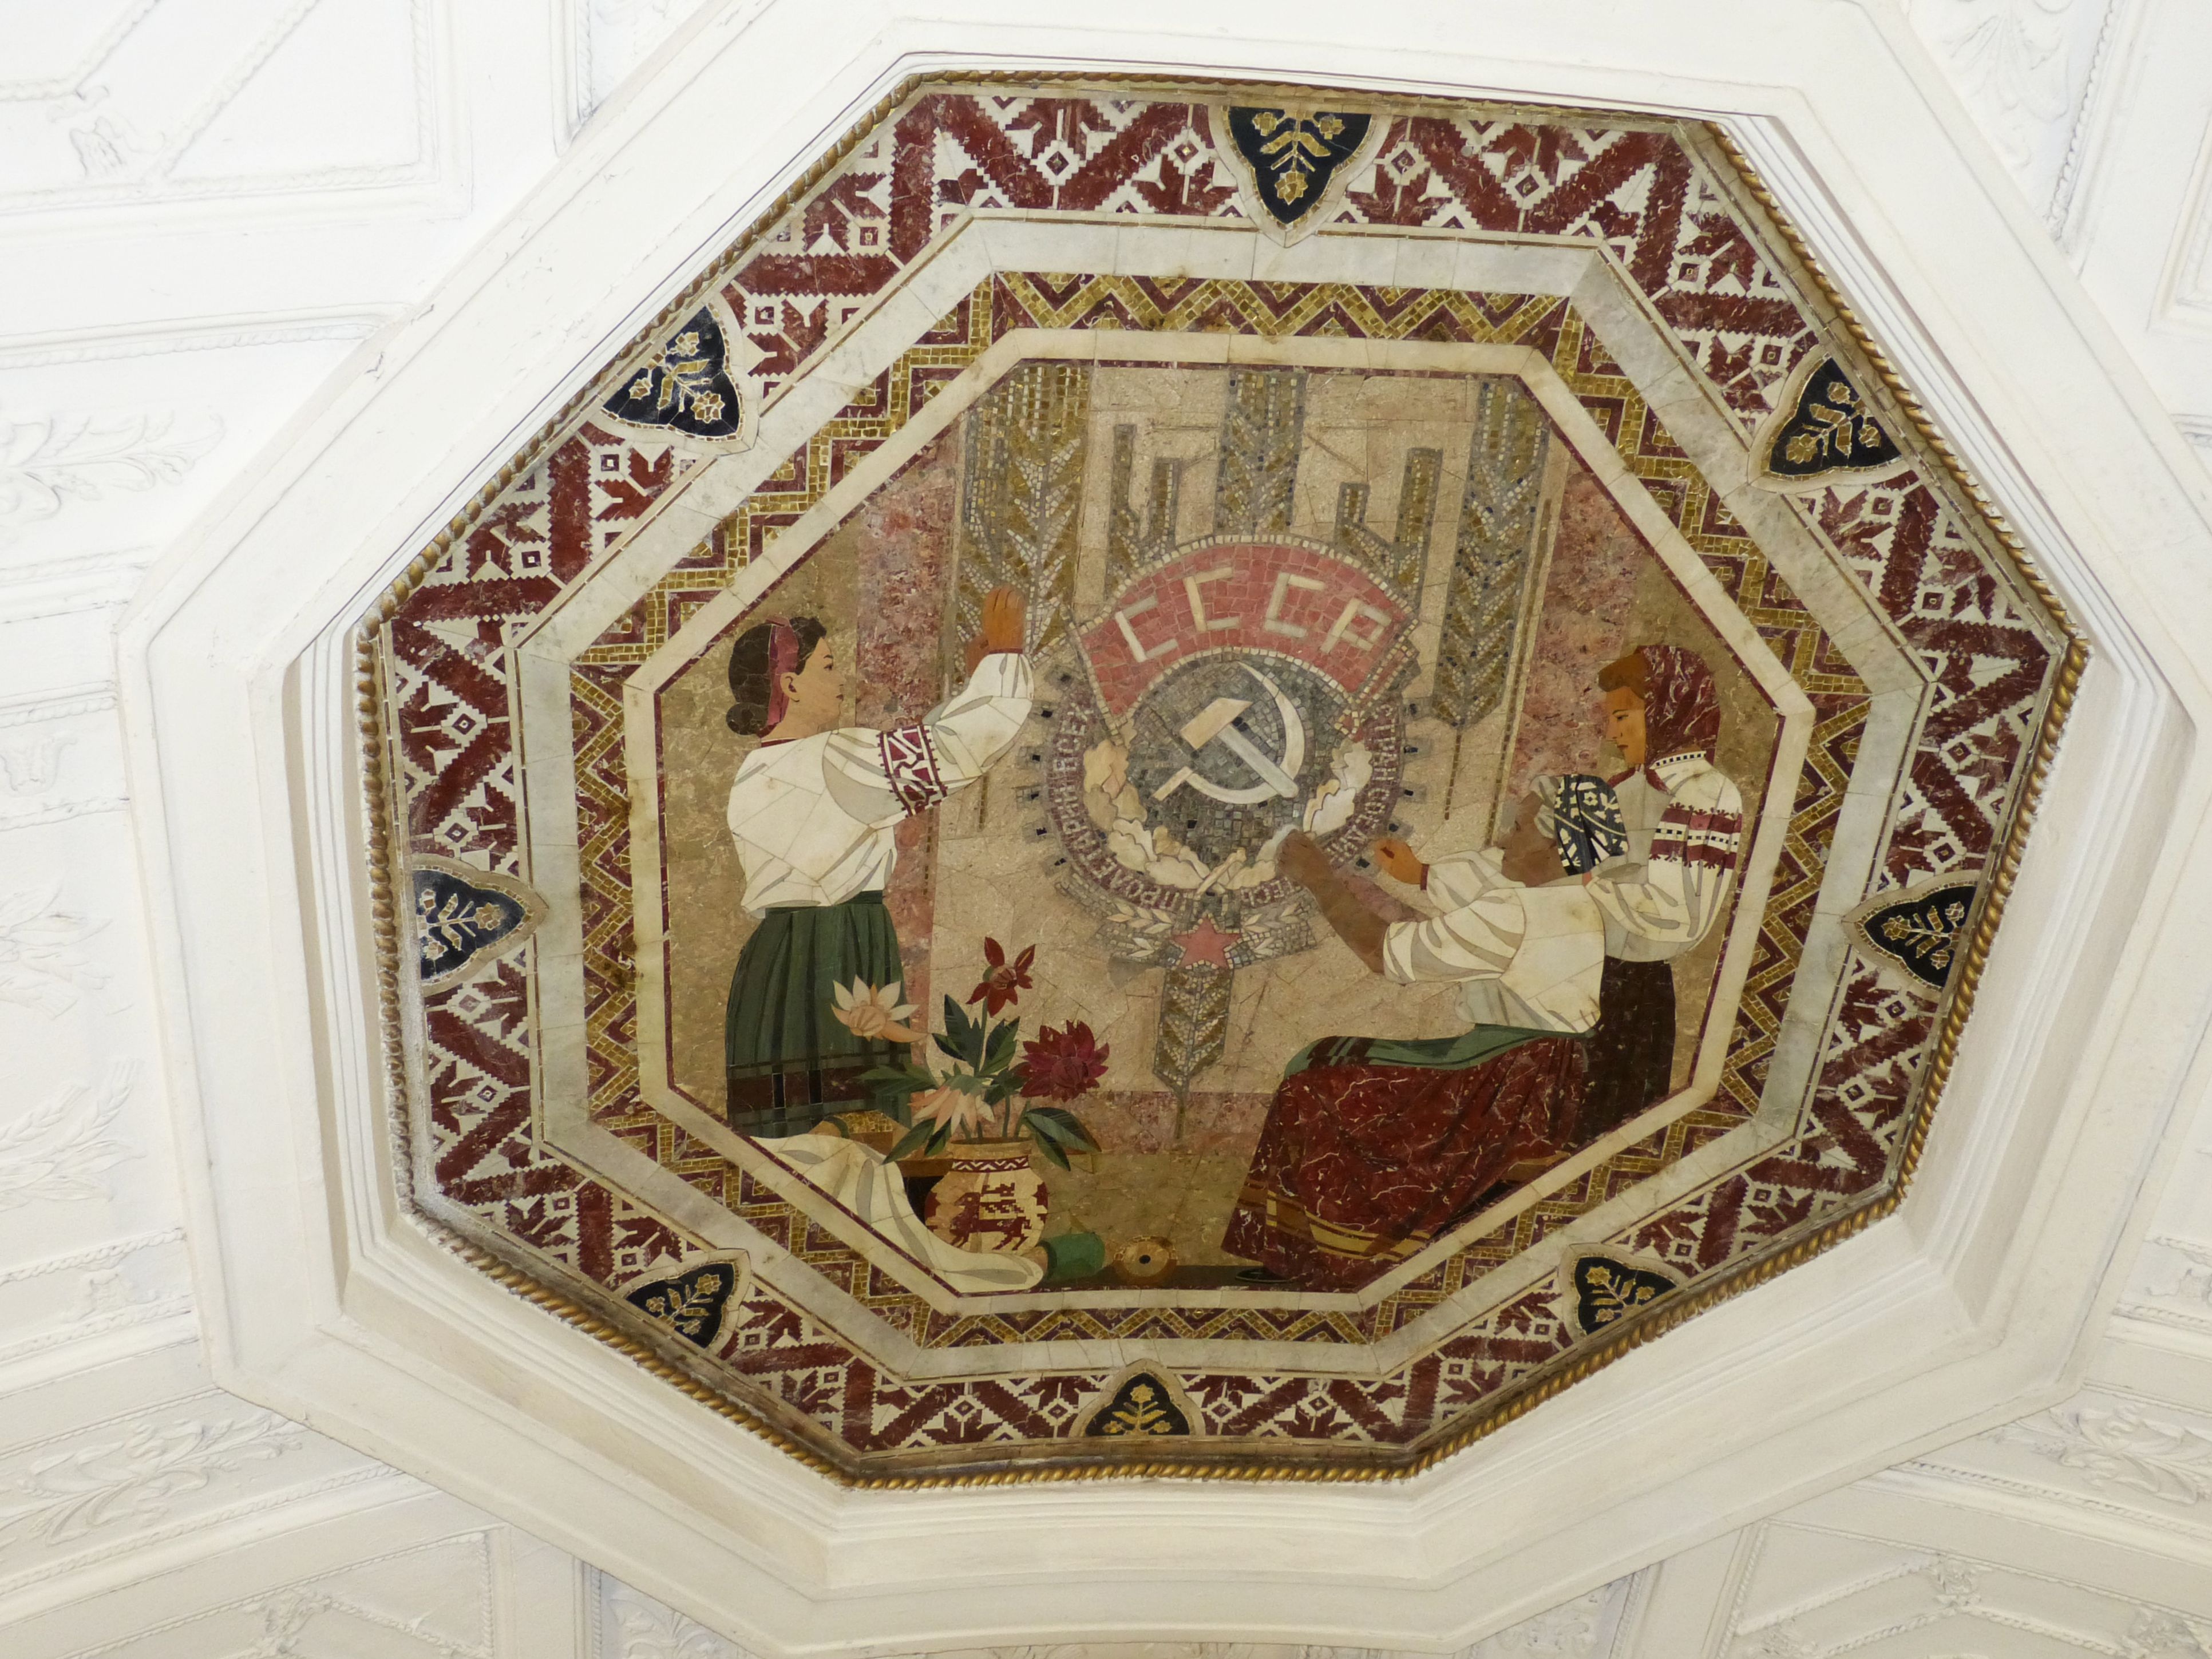
traffic, train, subway, metro, transport, ceiling, hammer, capital, art, mosaic, moscow, image, carving, russia, costume, historically, flooring, sickle, ancient history